Demario Davis

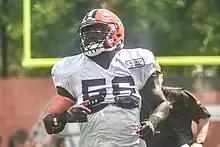
Davis with the Browns in 2016

Davis became an unrestricted free agent after the 2015 season and reportedly received interest with multiple teams, including the Cleveland Browns.